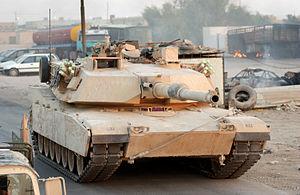
La bataille de Nadjaf oppose pendant la guerre d'Irak les forces de la Coalition à l'Armée du Mahdi de Moqtada al-Sadr dans la ville irakienne de Nadjaf du 5 août au 27 août 2004.